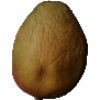
Label: Papaya 1